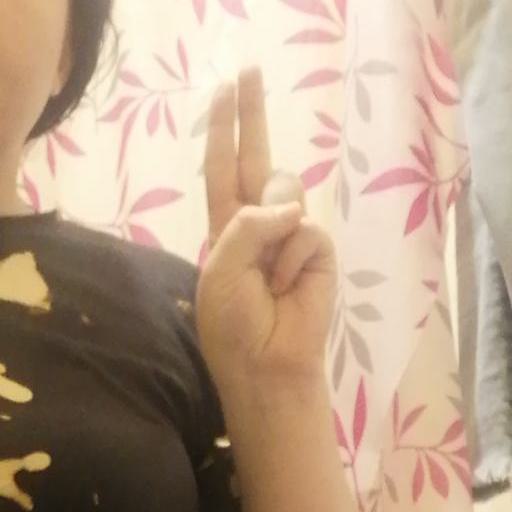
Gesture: two_up